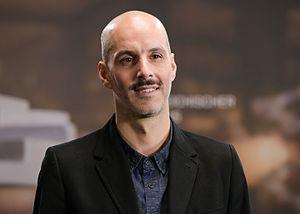
Patric Chiha est un réalisateur autrichien, né en 1975 à Vienne en Autriche.